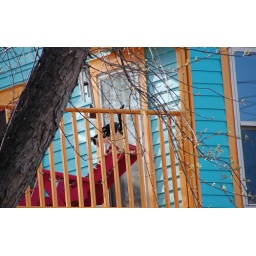
A colorful house in Havre De Grace, MD